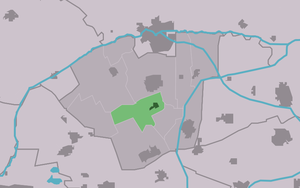
Broeksterwâld est un village de la commune néerlandaise de Dantumadiel, dans la province de Frise.